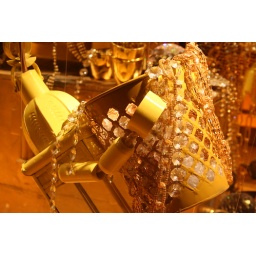
A yellow lantern holds onto strings of diamonds in a window display